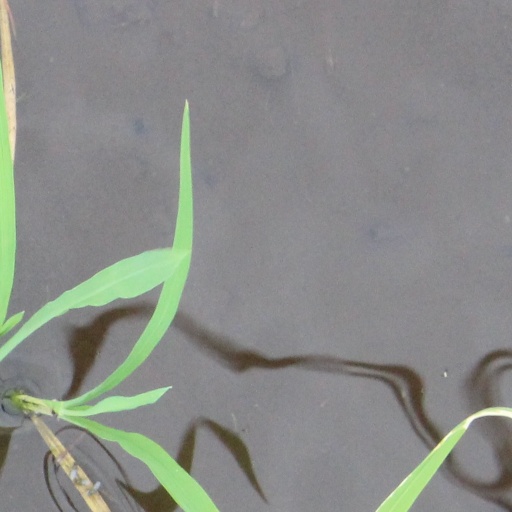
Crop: rice